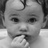
Emotion: surprise